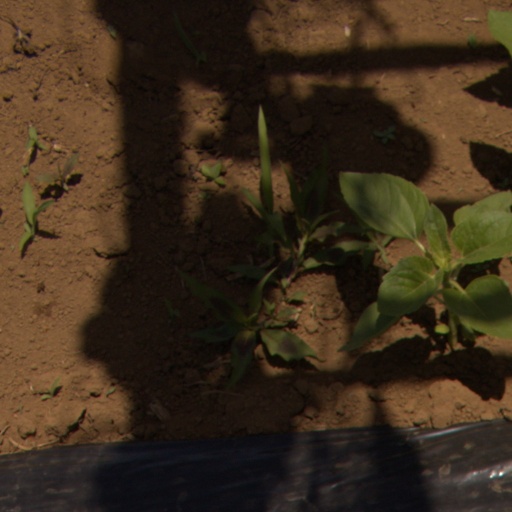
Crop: Jerusalem artichoke